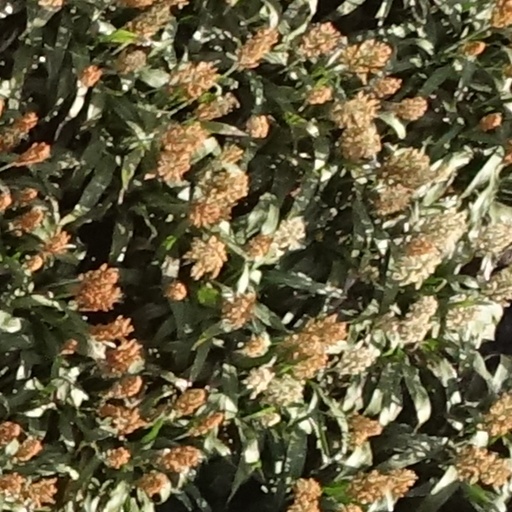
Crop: sorghum